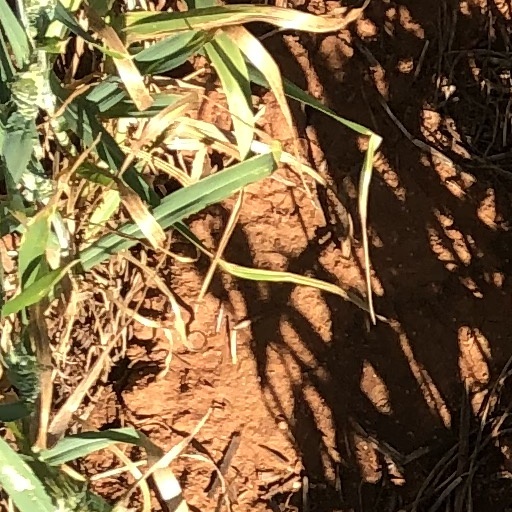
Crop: wheat